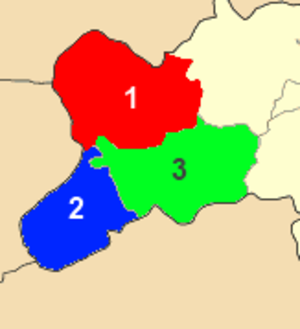
Argithea est un dème grec du district régional de Karditsa, en Thessalie. Le siège de la municipalité est Anthiro.